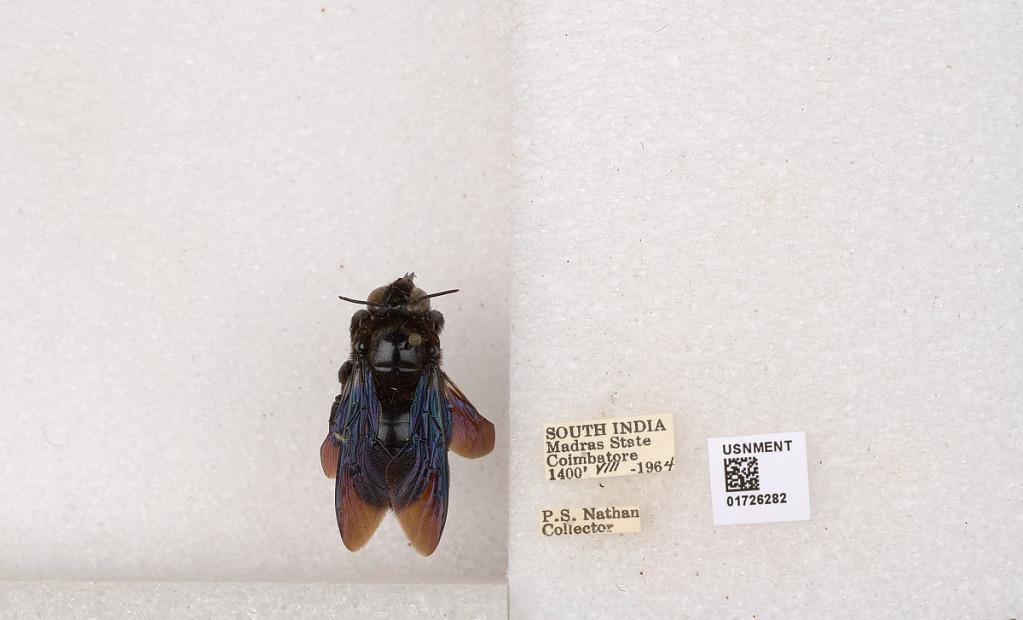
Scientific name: Xylocopa (Ctenoxylocopa) fenestrata (Fabricius)
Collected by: P. Nathan
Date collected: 1964-8-1
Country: India
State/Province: Tamil Nadu
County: Coimbatore
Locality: Coimbatore